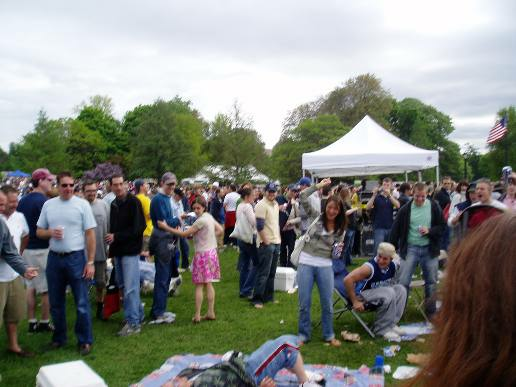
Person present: Yes